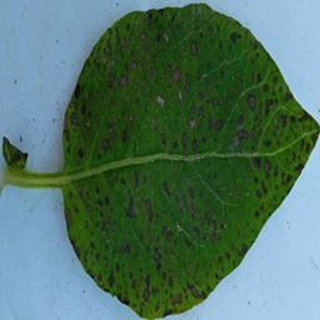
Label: potato_early_blight